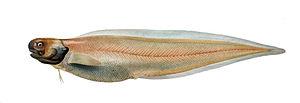
Les Donzelles, ou Ophidiidae, sont une famille de poissons abyssaux, de l'ordre des Ophidiiformes.